Hockey stick graph (global temperature)

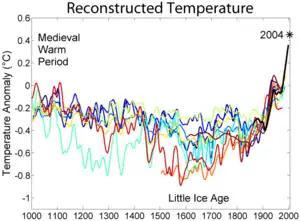
Ten of the hemispheric temperature reconstructions published by December 2005. Four were omitted because they had been superseded by later reconstructions or due to data plotting issues.

Using various high-resolution proxies including tree rings, ice cores and sediments, Mann and Jones published reconstructions in August 2003 which indicated that "late 20th century warmth is unprecedented for at least roughly the past two millennia for the Northern Hemisphere. Conclusions for the Southern Hemisphere and global mean temperature are limited by the sparseness of available proxy data in the Southern Hemisphere at present." They concluded that "To the extent that a 'Medieval' interval of moderately warmer conditions can be defined from about AD 800 – 1400, any hemispheric warmth during that interval is dwarfed in magnitude by late 20th century warmth."